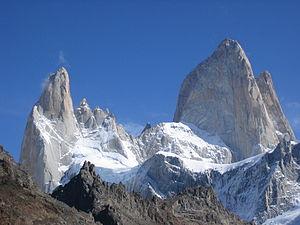
Le cerro Fitz Roy, également connu sous le nom de cerro Chaltén, est une montagne située près du village d'El Chaltén, en Patagonie, à la frontière entre l'Argentine et le Chili. Le Fitz Roy se trouve dans la province de Santa Cruz et dans la région de Magallanes et de l'Antarctique chilien. Il a donné son nom au massif du Fitz Roy et s'élève à seulement cinq kilomètres au nord-est du Cerro Torre. Son altitude est de 3 405 mètres. Il a été gravi pour la première fois par les alpinistes français Lionel Terray et Guido Magnone en 1952.
La Région d'Aysén, en espagnol : Región de Aysén est une région du Chili située au sud du pays. Elle est entourée au nord par la région des Lacs, à l'est par l'Argentine et au sud par la région de Magallanes et de l'Antarctique chilien. Elle doit son nom au général Carlos Ibáñez del Campo qui sera Président de la République du Chili de 1927 à 1931 et, démocratiquement réélu, de 1952 à 1958.